Köllnischer Park

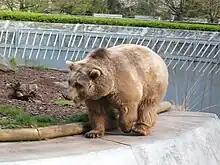
One of the Berlin bears in the Bärenzwinger

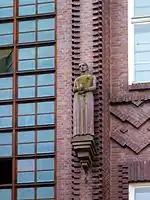
Detail of façade of AOK building

Modern and thus atypical of the sculptures in the park is the bronze statue of the artist Heinrich Zille, which was created in 1964–65 by Heinrich Drake for an exhibition in the Treptower Park and afterwards moved to Köllnischer Park. It is listed as a landmark by the City of Berlin.